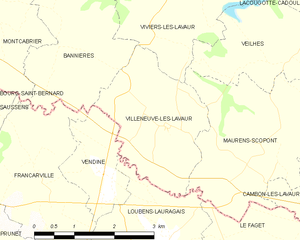
Carte des communes françaises Villeneuve-lès-Lavaur